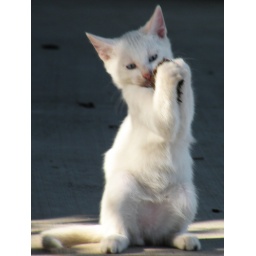
Sicilian cat Bianchetto toying with a pine cone in the sunlight.